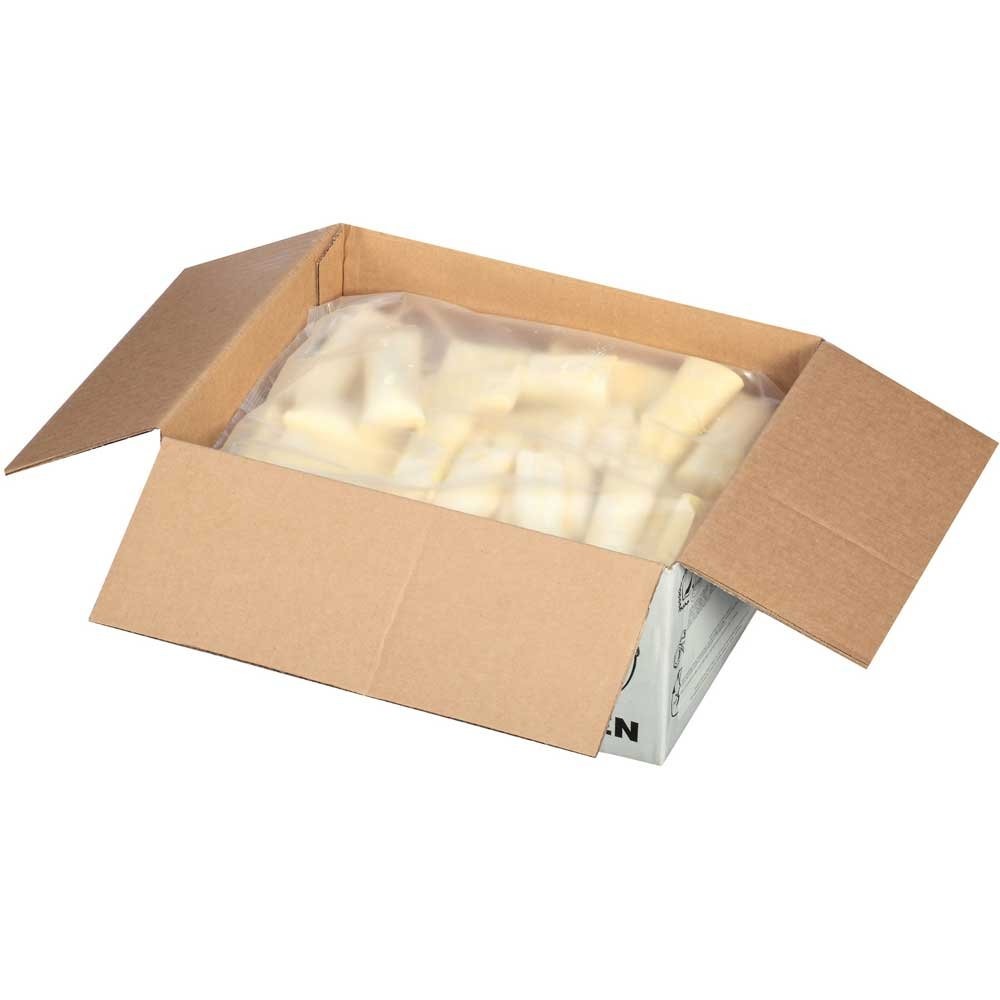
Item Name: Josephs Gourmet Pasta Cheese Manicotti, 6.41 Pound -- 4 per case.
Product Description: Josephs Gourmet Pasta Cheese Manicotti, 6.41 Pound -- 4 per case. High Quality Premium Product Country of Origin: United States
Value: 4.0
Unit: Count

Price: 93.17